Holy Sepulchre Cemetery (Rochester, New York)

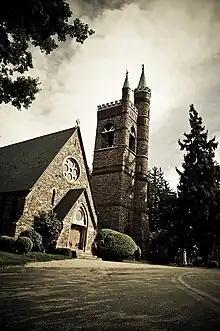
Exterior of All Souls Chapel – Holy Sepulchre Cemetery (Rochester, NY)

All Souls Chapel is an historic chapel located in the east division of Holy Sepulchre Cemetery. Built in 1876, commissioned by Bishop Bernard McQuaid, and designed by Andrew Jackson Warner, this chapel embodies the Early English Gothic style of architecture. It is constructed of Medina sandstone and contains stained glass windows by P. Nicholas of Holland. The interior features ornate hammer beams hand carved by local carpenter Dominic Mura. The altar is a white marble trimmed in black marble and a base of Tennessee pink marble built by the Hall Company of Boston. Several ornate ceiling panels and other intricate adornment throughout the structure was completed by artist Chester F. Leiderson. The lower level of the chapel contains a morgue initially used for storage of bodies that could not be buried when the ground was frozen. In addition, a series of crypts were constructed for the burial of the Bishops of the Roman Catholic Diocese of Rochester, New York.